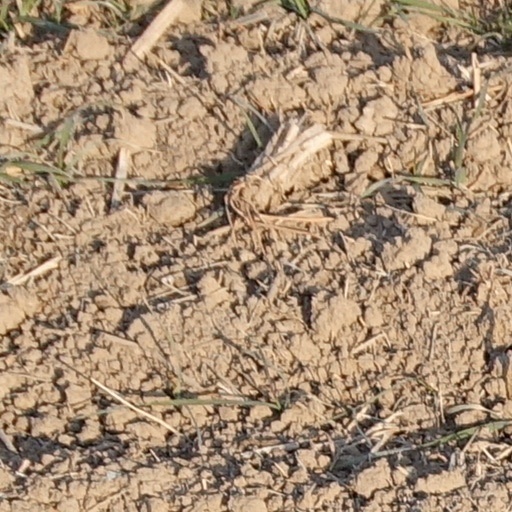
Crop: wheat